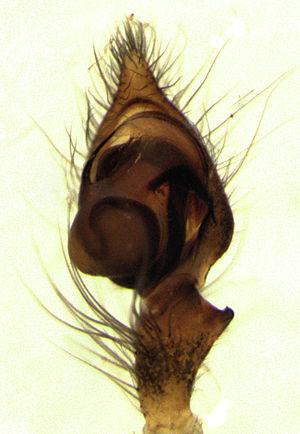
Stiphidion facetum est une espèce d'araignées aranéomorphes de la famille des Stiphidiidae.